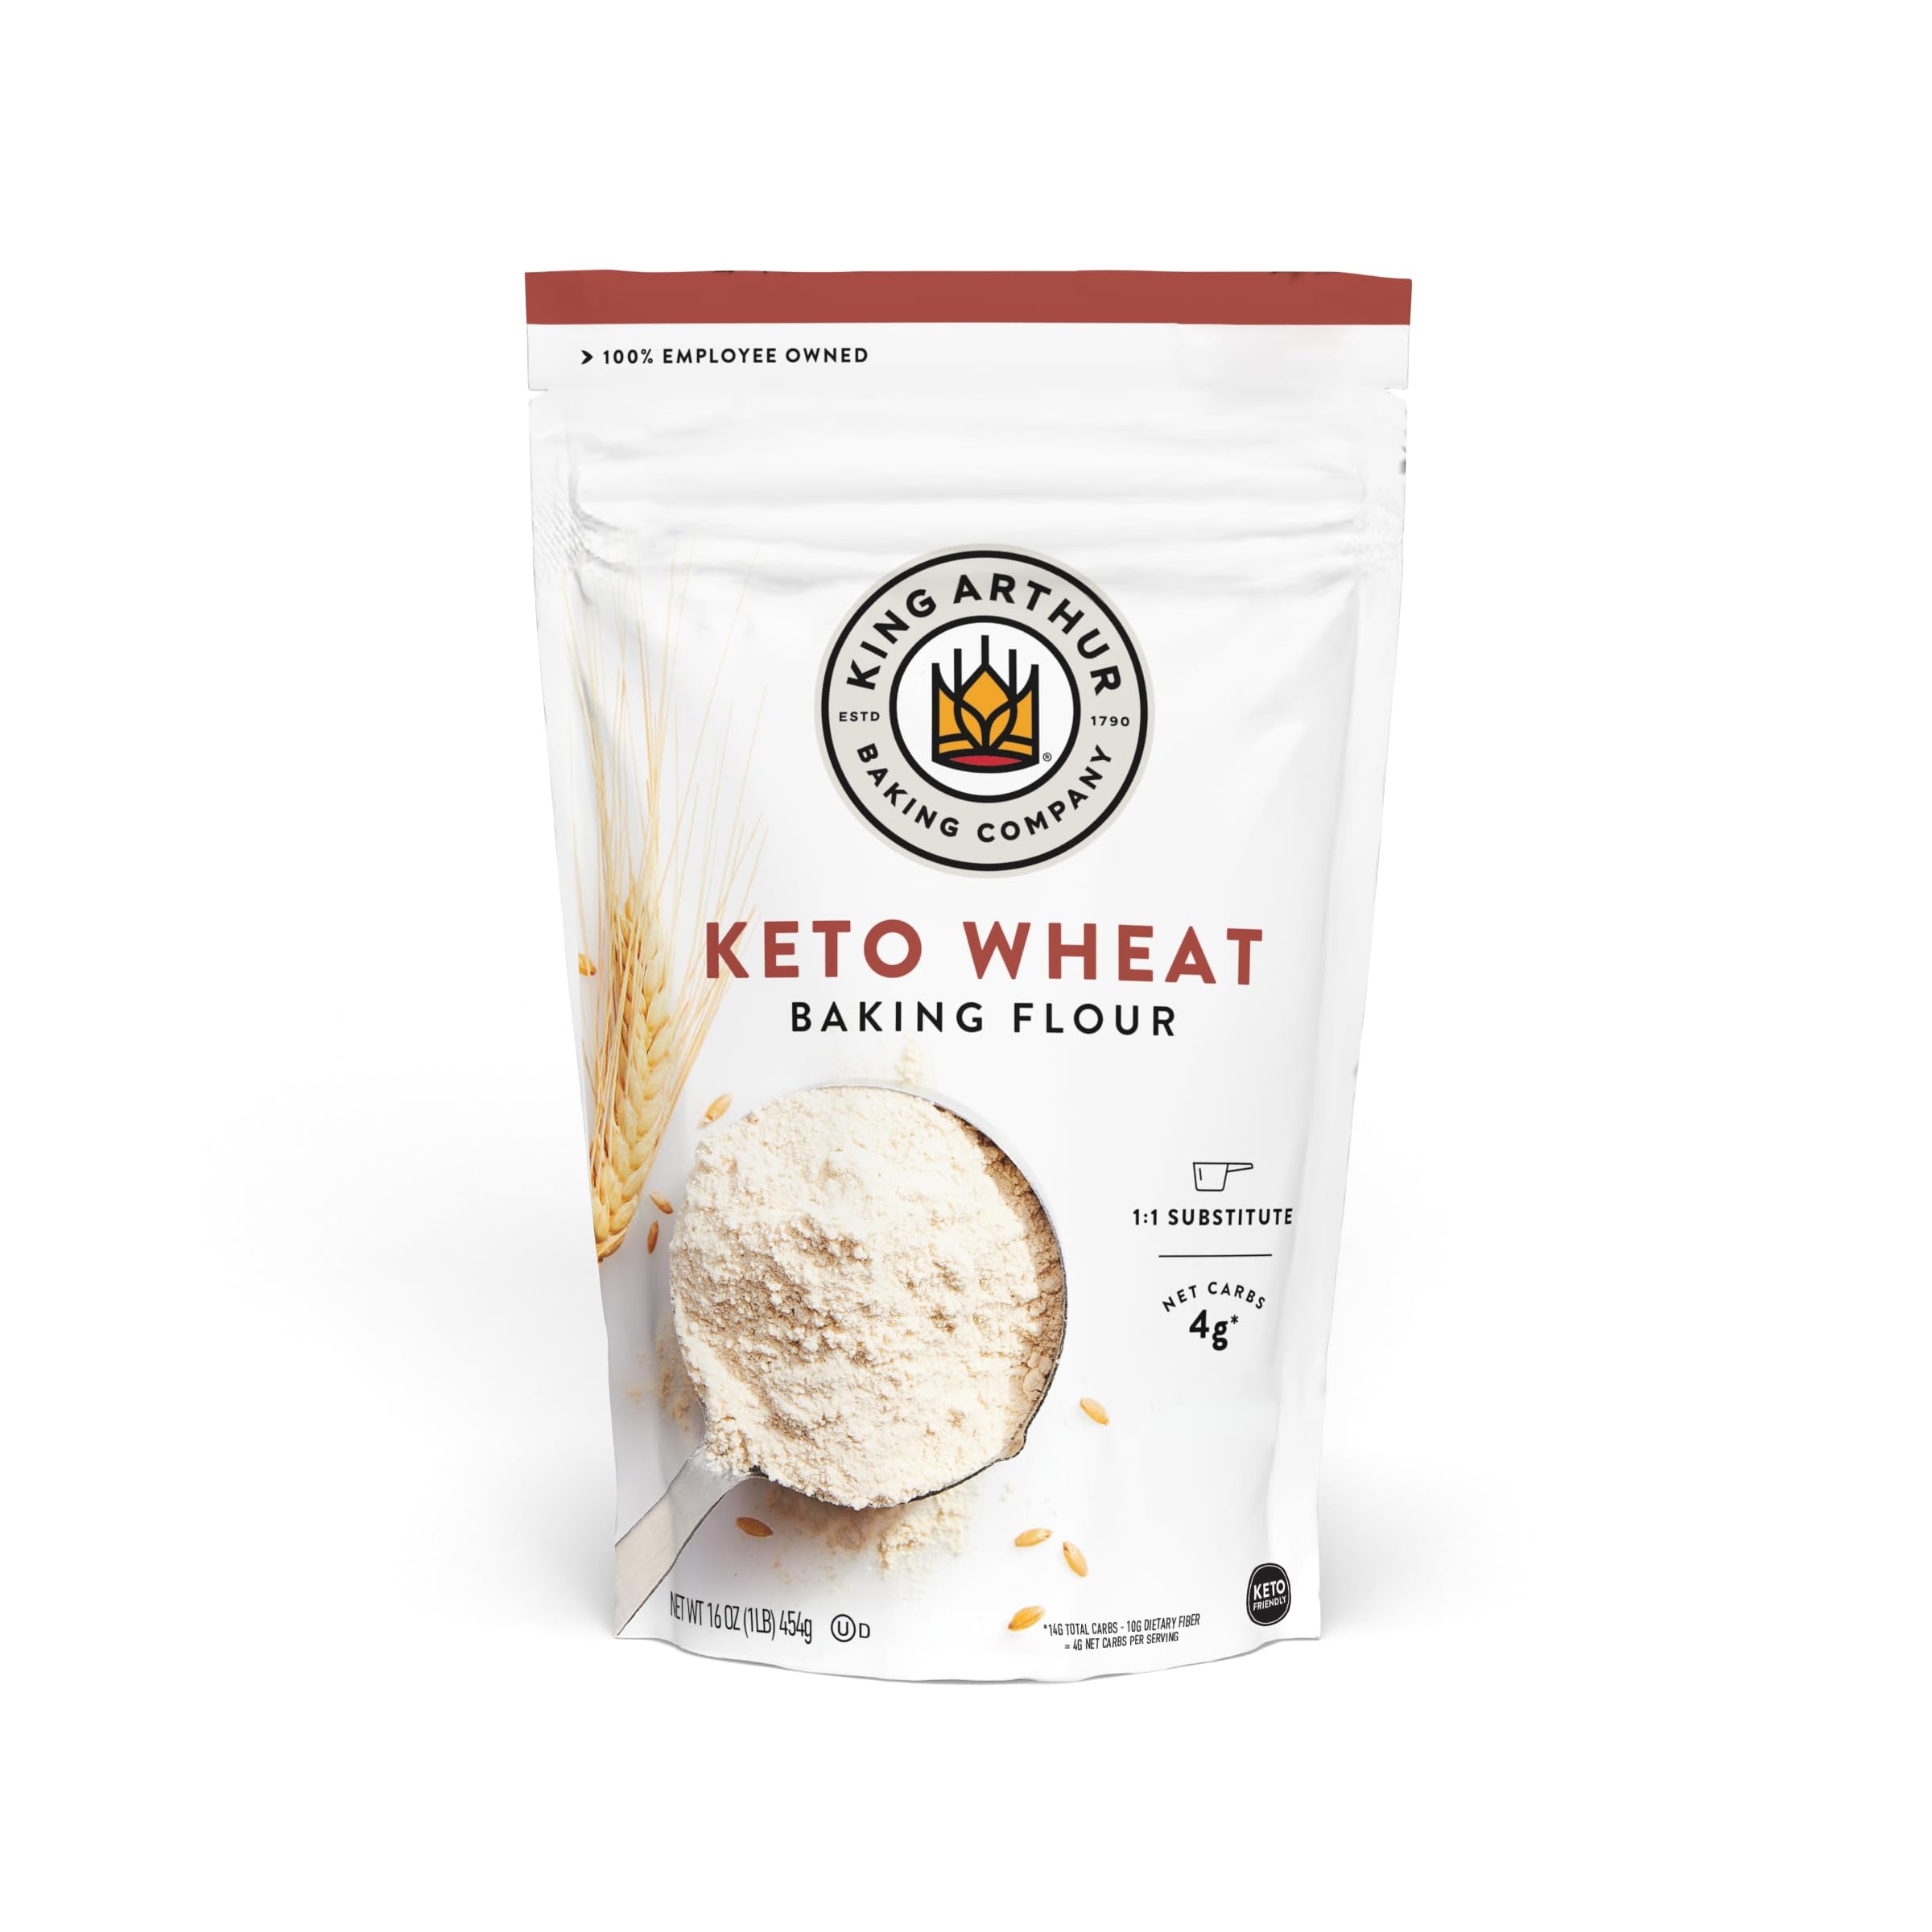
Item Name: King Arthur, Keto Wheat Flour Blend, Non-GMO Project Verified, 1-to-1 Substitute for All- Purpose Flour, 16 Ounce (Pack of 4)
Bullet Point 1: King Arthur Keto Wheat Flour Blend, Kosher Certified, Never Bleached, Non GMO, No Preservatives, 16 Ounce (Pack of 4)
Bullet Point 2: The break-through solution for very low-carb baking. This flour allows Keto consumers to make wheat-based baked goods without the carbs! This Keto flour is great for baking breads and other yeasted baked goods
Bullet Point 3: We are King Arthur Baking Company. Our name and logo reflect who we've always been and always will be: bakers who are committed to spreading the simple joy of baking
Bullet Point 4: This Keto flour is made from whole wheat, our unique blend offers a nut-free alternative to common keto flours like almond or coconut (4g net carbs per serving and 17 protein per serving)
Value: 64.0
Unit: Fl Oz

Price: 11.52